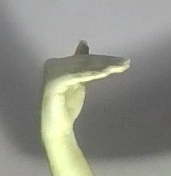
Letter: khaa